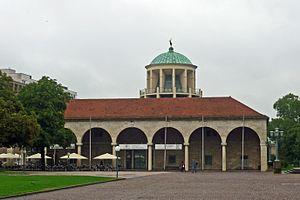
Paul Bonatz fut un architecte allemand, membre de l'École de Stuttgart et professeur à l'université technique de cette ville durant une partie de la Seconde Guerre mondiale.